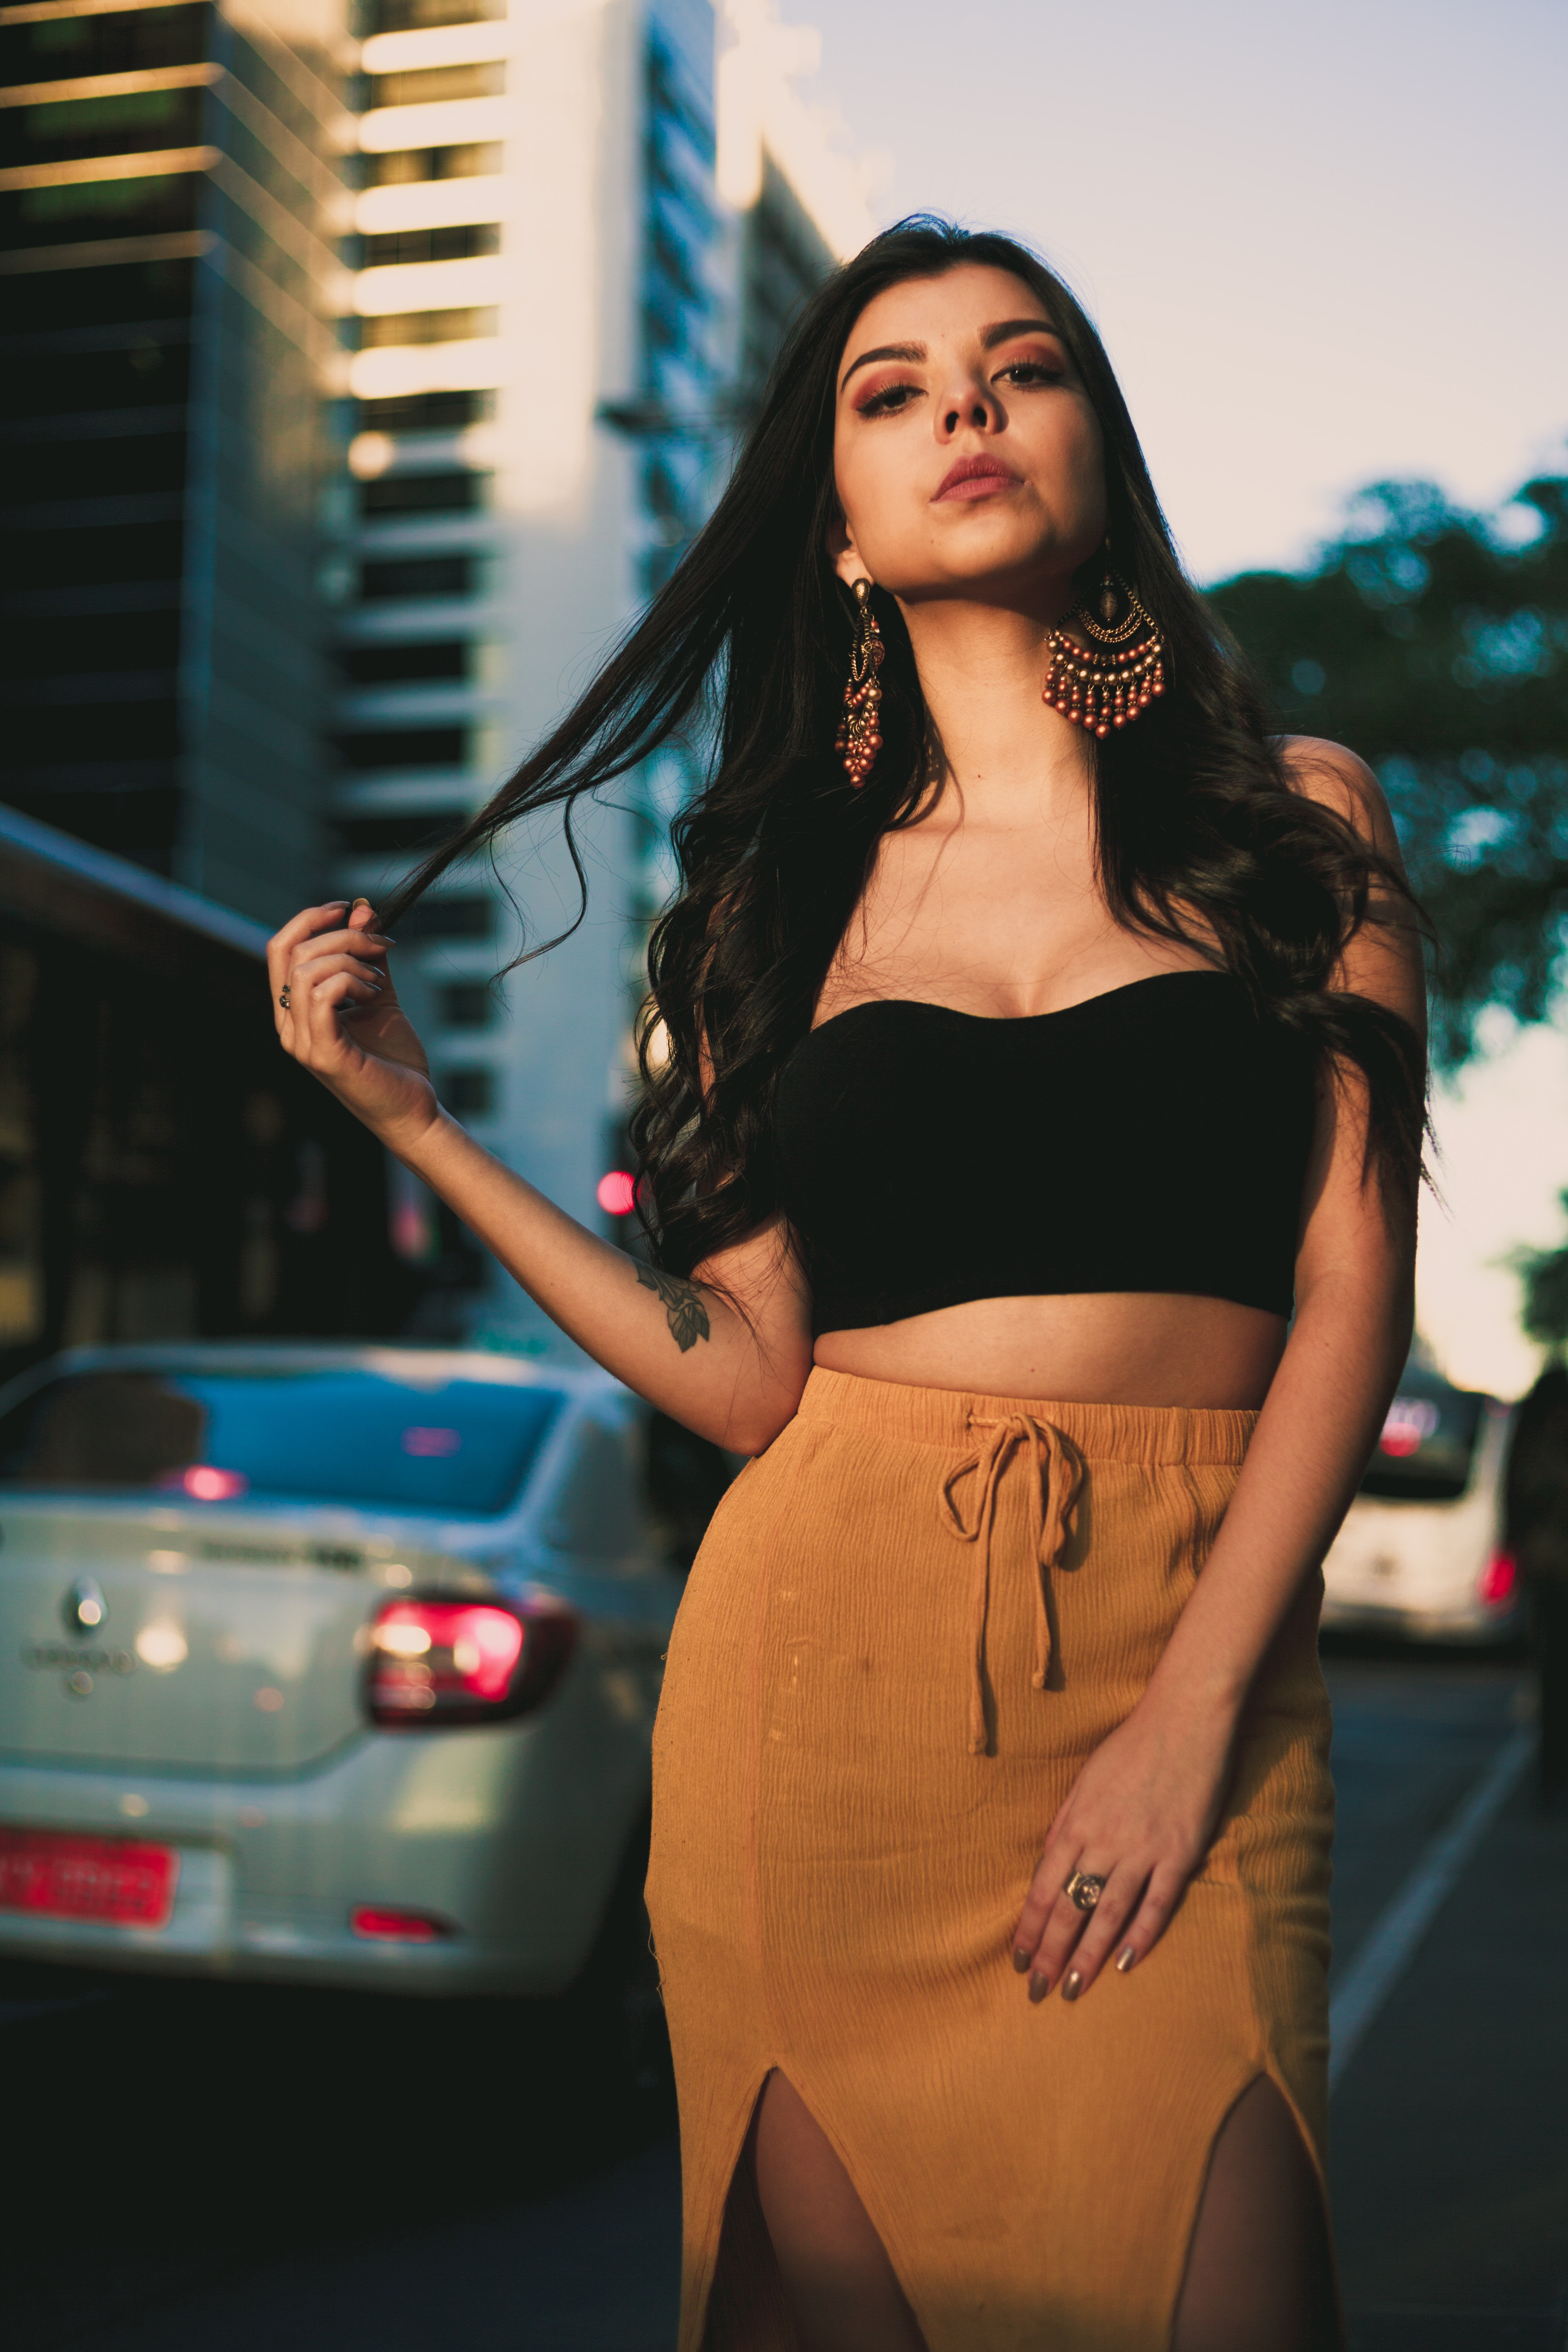
beauty, girl, lady, model, photography, car, shoulder, automotive design, black hair, fashion model, photo shoot, long hair, brown hair